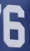
Number: 6